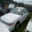
Label: automobile